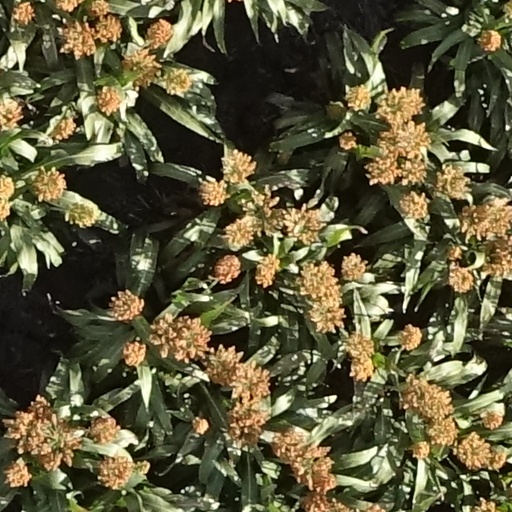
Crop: sorghum